James William Carling

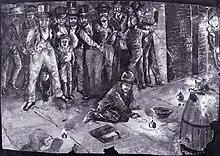
James Carling self-portrait as a child pavement artist, c.1880.

James William Carling (31 December 1857 – 9 July 1887) was a pavement artist from Liverpool, England.